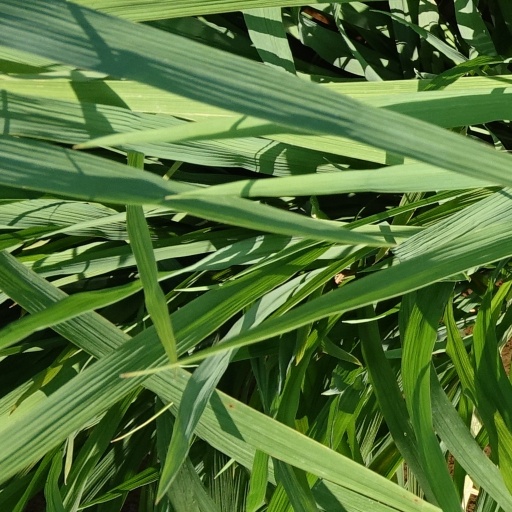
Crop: rice